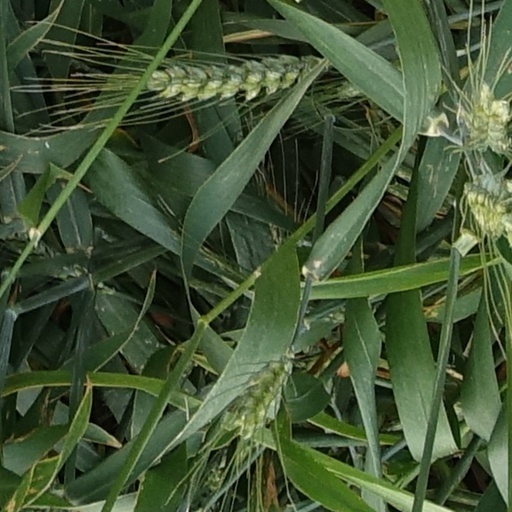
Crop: wheat